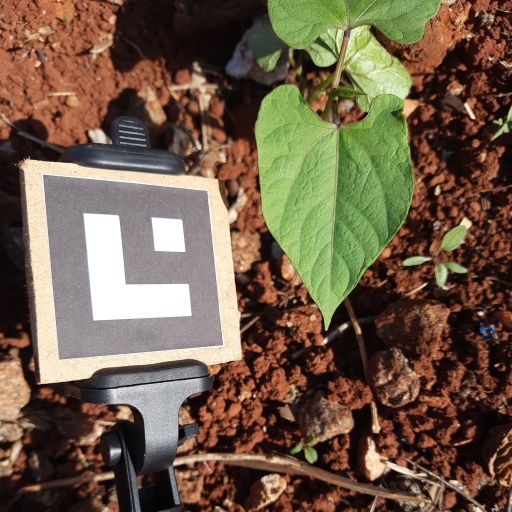
Observations: wavy surface, no eating holes, under sunlight